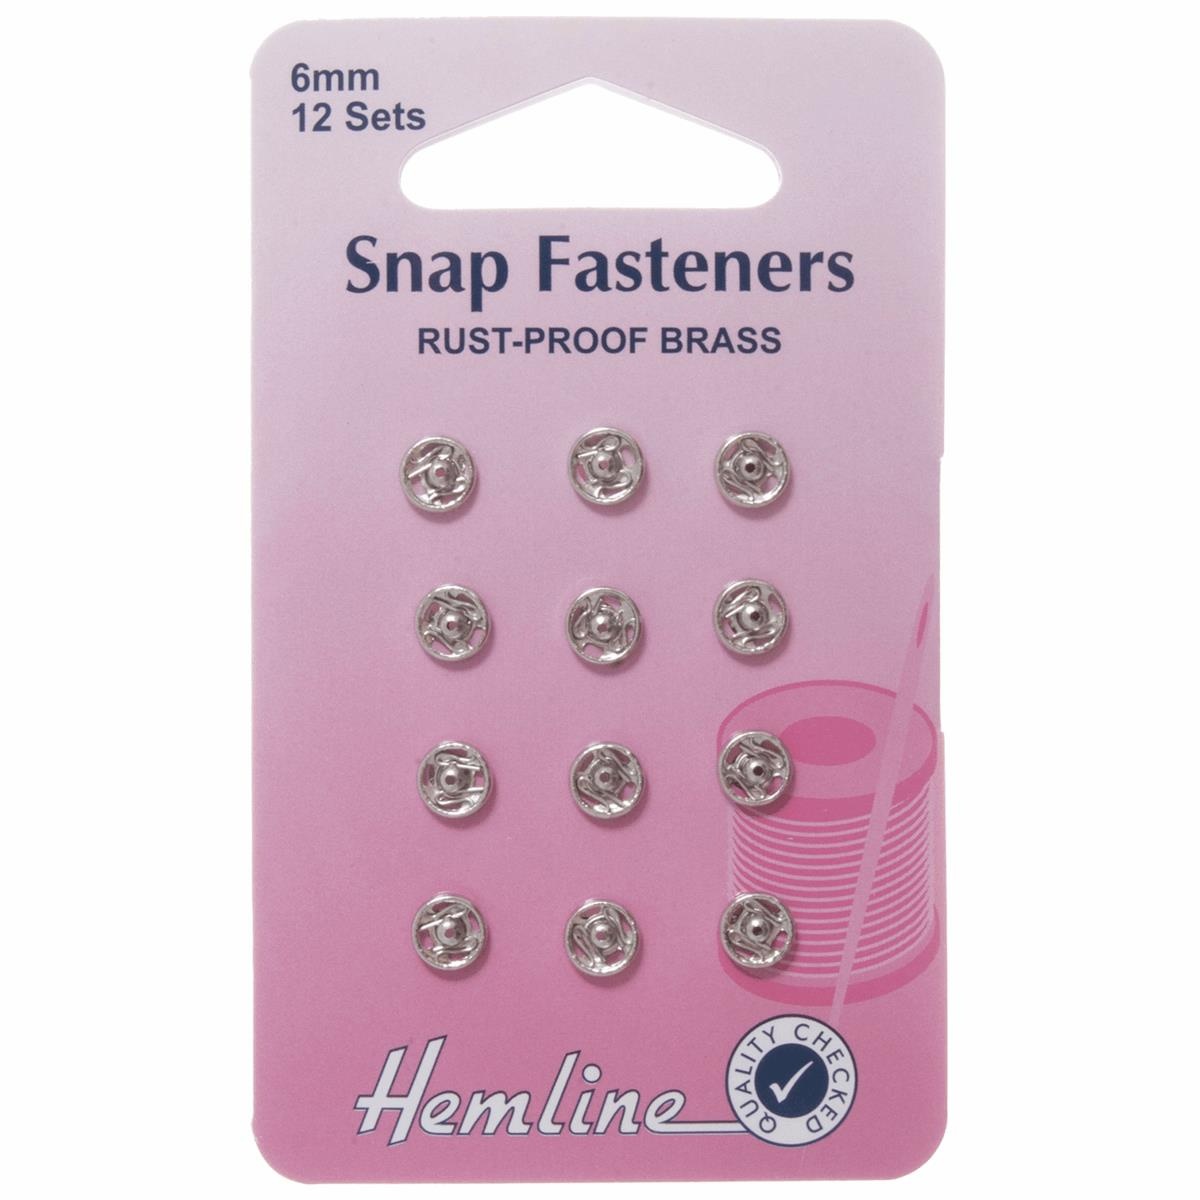
Poppers Snap Fasteners Nickel - 6mm -  Hemline Sew On
Sew-on, rustproof nickel finished brass snap fasteners. Quick and easy to attach, ideal for sewing projects around the home. Central guide holes in both top and bottom assist perfect alignment when fitting. Nickel, 12 sets - 6mm, 0.25in.
Brand: The Haberdasher Limited
Category: Arts & Entertainment > Hobbies & Creative Arts > Arts & Crafts > Art & Crafting Materials > Craft Fasteners & Closures > Buttons & Snaps